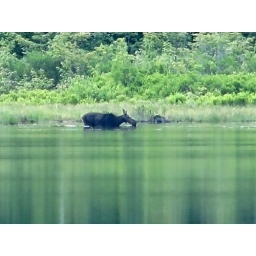
while going sight seeing on motorcycles in Main we found this lady in the lake